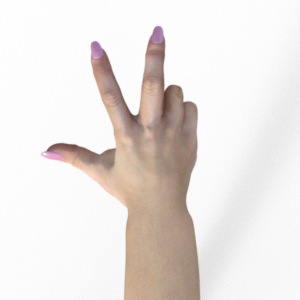
Label: scissors